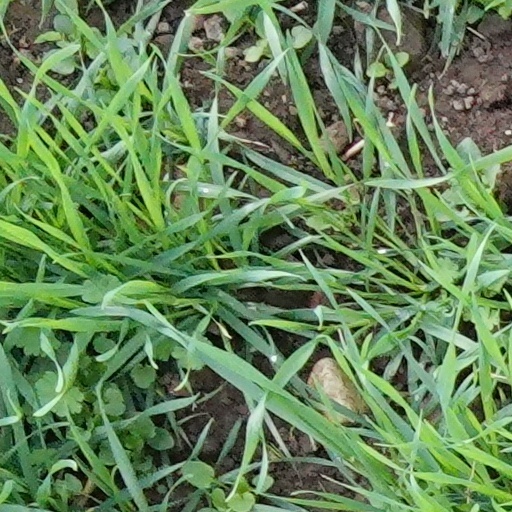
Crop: wheat